Megachile chomskyi

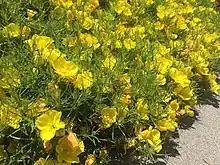
"C. hartwegii" flowers (Hartweg's sundrops)

Fifteen specimens of "M. chomskyi" were collected on the flowers of "Calylophus hartwegii" (Hartweg's sundrops, Hartweg evening primrose) and one was collected from the flowers of "Oenothera drummondii". Sheffield suggests that, like other members of the "oenotherae" species group, "M. chomskyi" is oligolectic, exclusively pollinating plants in the family Onagraceae. The "M. chomskyi" specimens were collected as early as late April and as late as June.